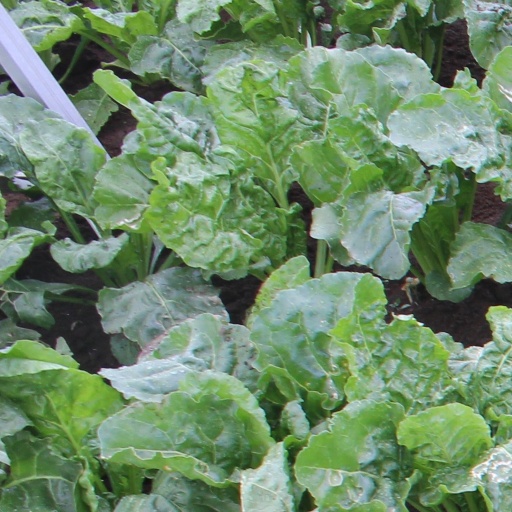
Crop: sugar beet